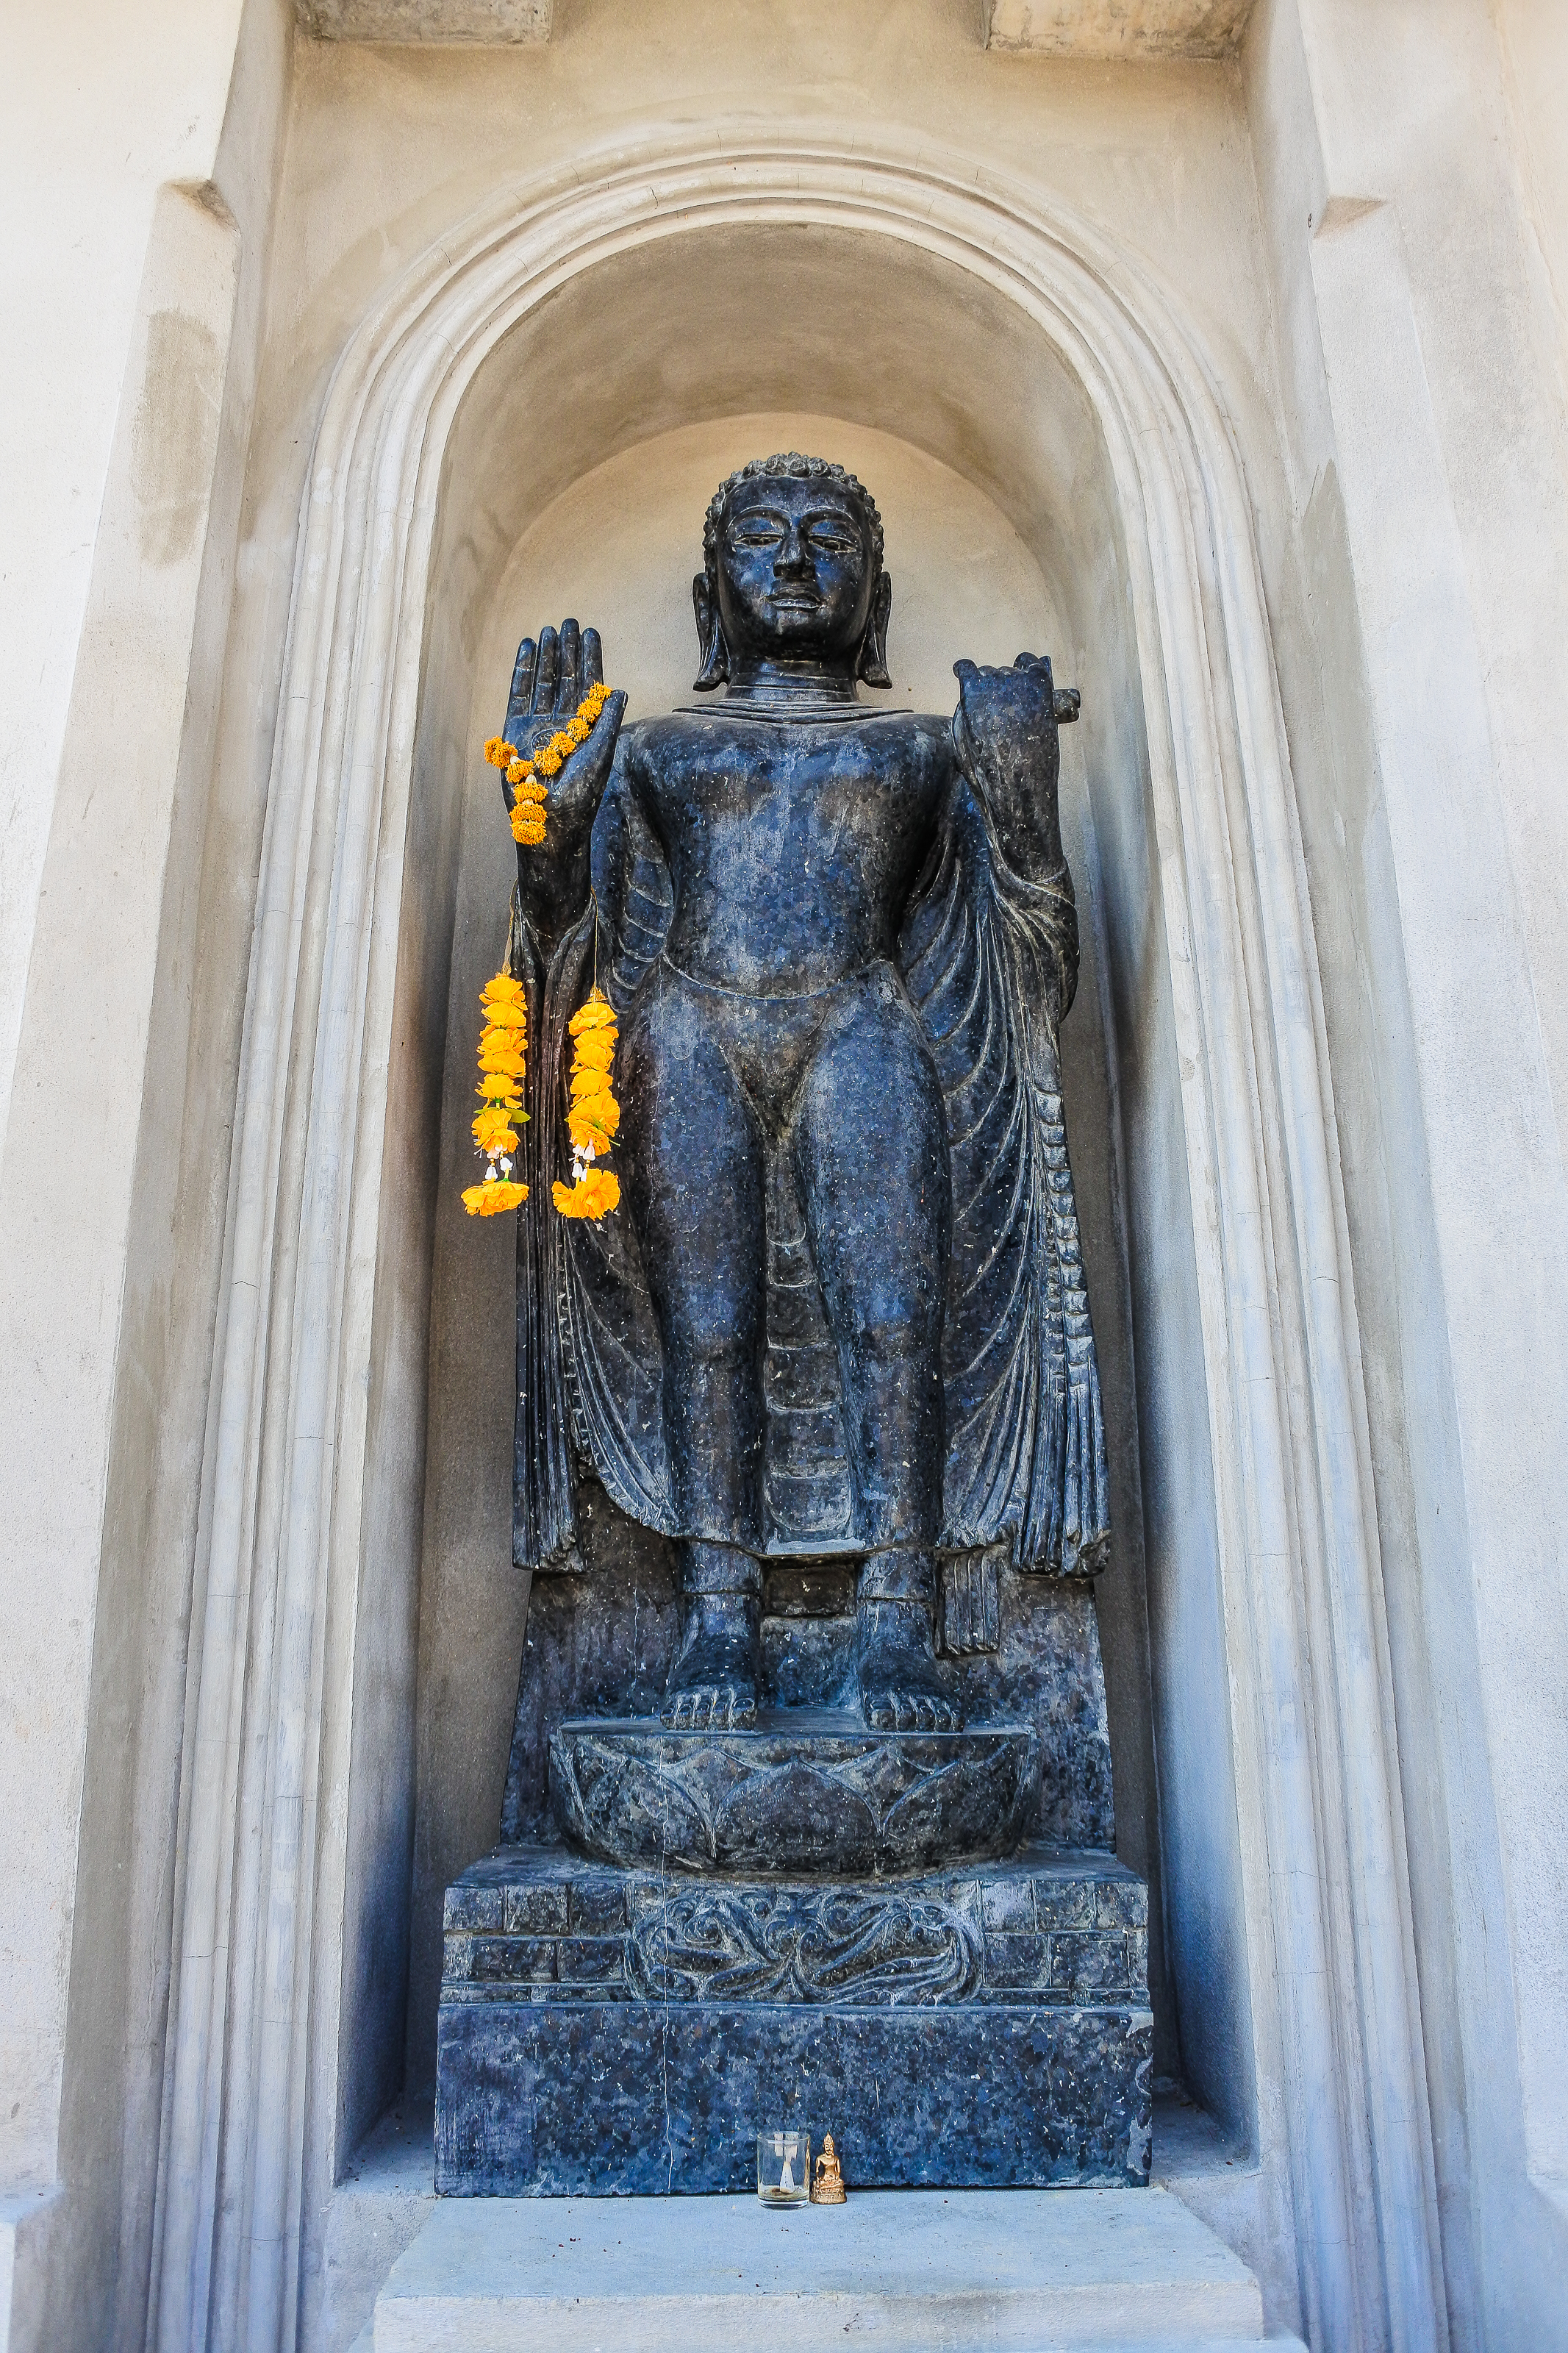
country, symbol, chedi, rural, hall, building, pray, province, buddha, thailand, entrance, tower, sky, old, buddha statue, spirituality, ancient, traditional, background, district, bodh, religious, idea, chong, tourism, image of buddha, india, gaya, design, lampang, tradition, belief, sacred, architecture, holy, asia, asian, sculpture, wat, buddhism, monk, religion, pagoda, monastery, culture, buddhist, temple, gate, kham, travel, statue, stone carving, art, memorial, history, monument, place of worship, church, middle ages, carving, ancient history